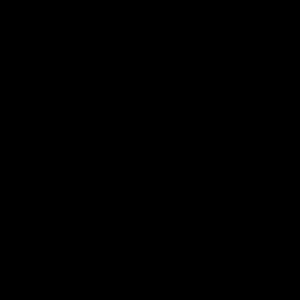
日 est un caractères chinois composé de 4 traits, c'est une clé de base.